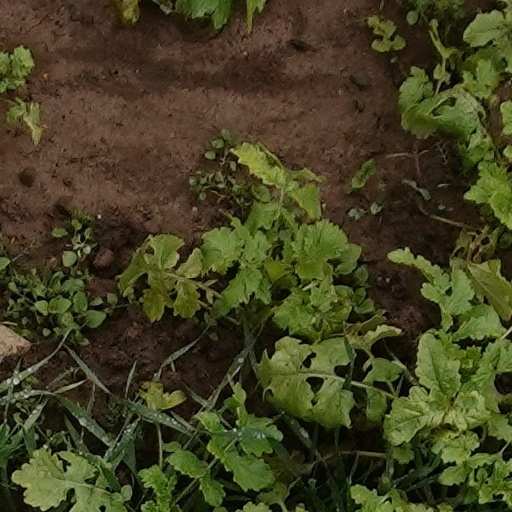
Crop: wheat